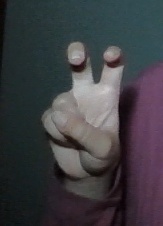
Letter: toot